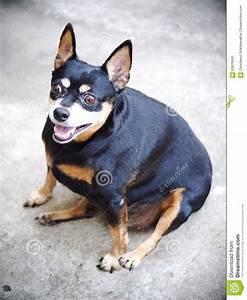
dog